Bureau of Land Management

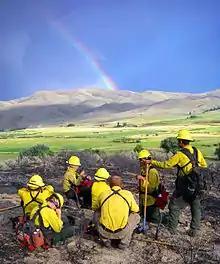
Fatigued BLM Firefighters taking a break after a fire in Oregon in 2008

Established in 2000, the National Landscape Conservation System is overseen by the BLM. The National Landscape Conservation System lands constitute just about 12% of the lands managed by the BLM. Congress passed Title II of the Omnibus Public Land Management Act of 2009 (Public Law 111-11) to make the system a permanent part of the public lands protection system in the United States. By designating these areas for conservation, the law directed the BLM to ensure these places are protected for future generations, similar to national parks and wildlife refuges.